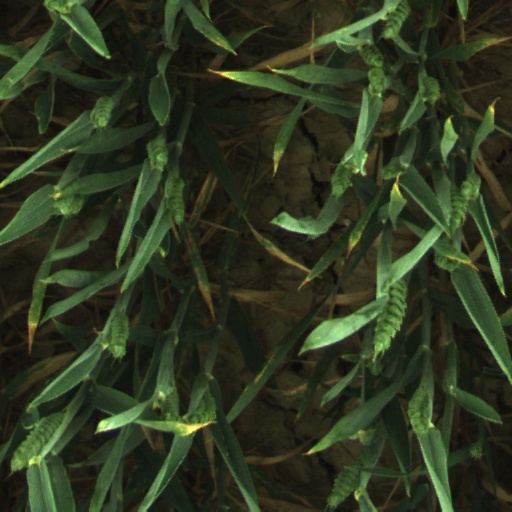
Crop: wheat